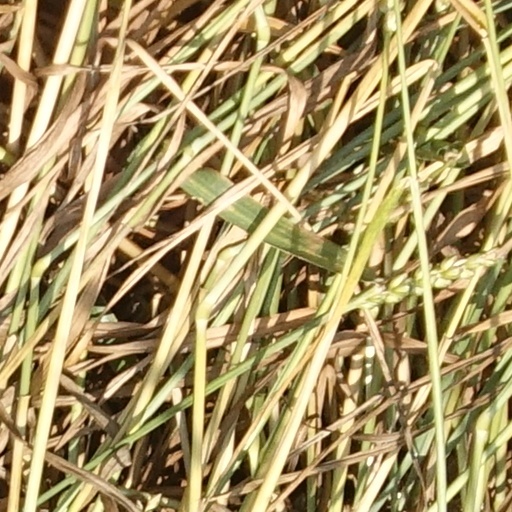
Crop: wheat